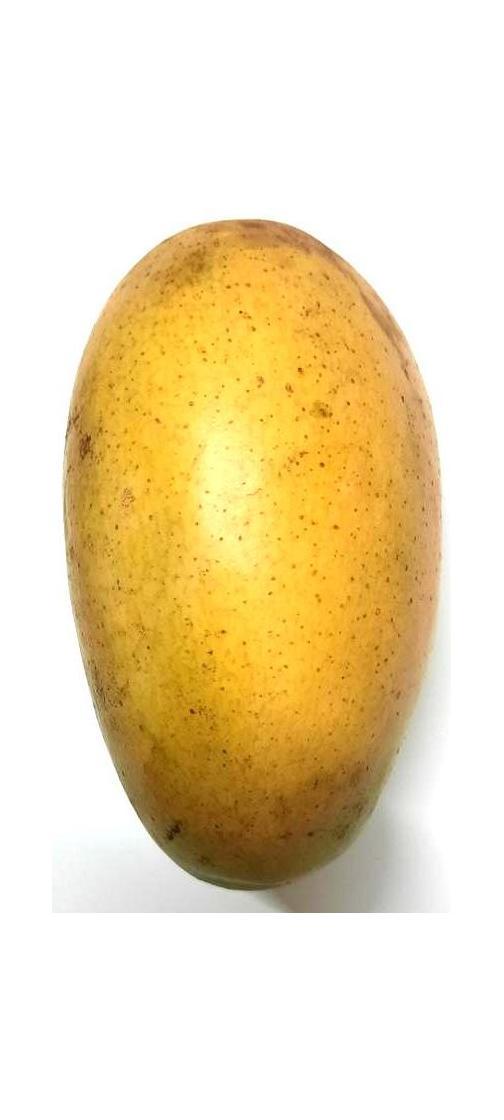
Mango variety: Shada